Susanna White

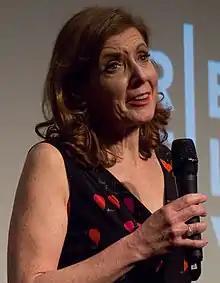
Susanna White at the 2018 Tribeca Film Festival

She spent twelve years making documentaries for BBC2, but is best known for directing the BBC miniseries "Jane Eyre, HBO" miniseries "Generation Kill," and "Disney+" series "Andor." She has won multiple awards, including one BAFTA Television Award, and received numerous nominations, including nominations for two Primetime Emmy Awards and two BAFTA Awards.